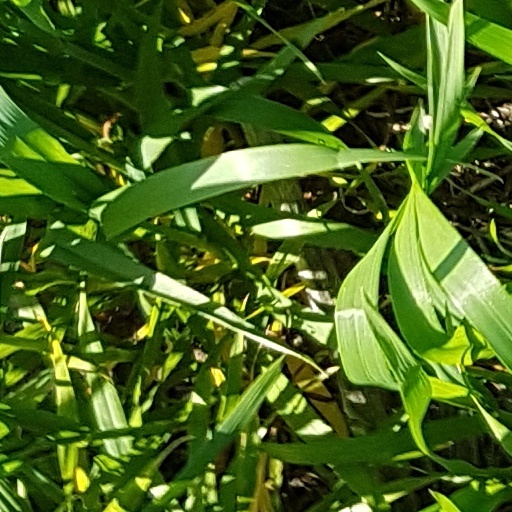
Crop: wheat